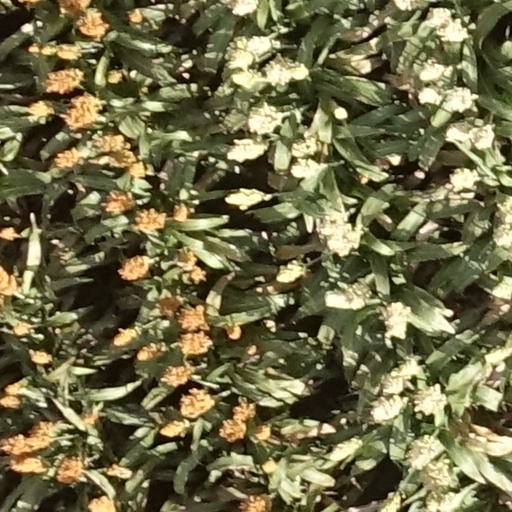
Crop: sorghum